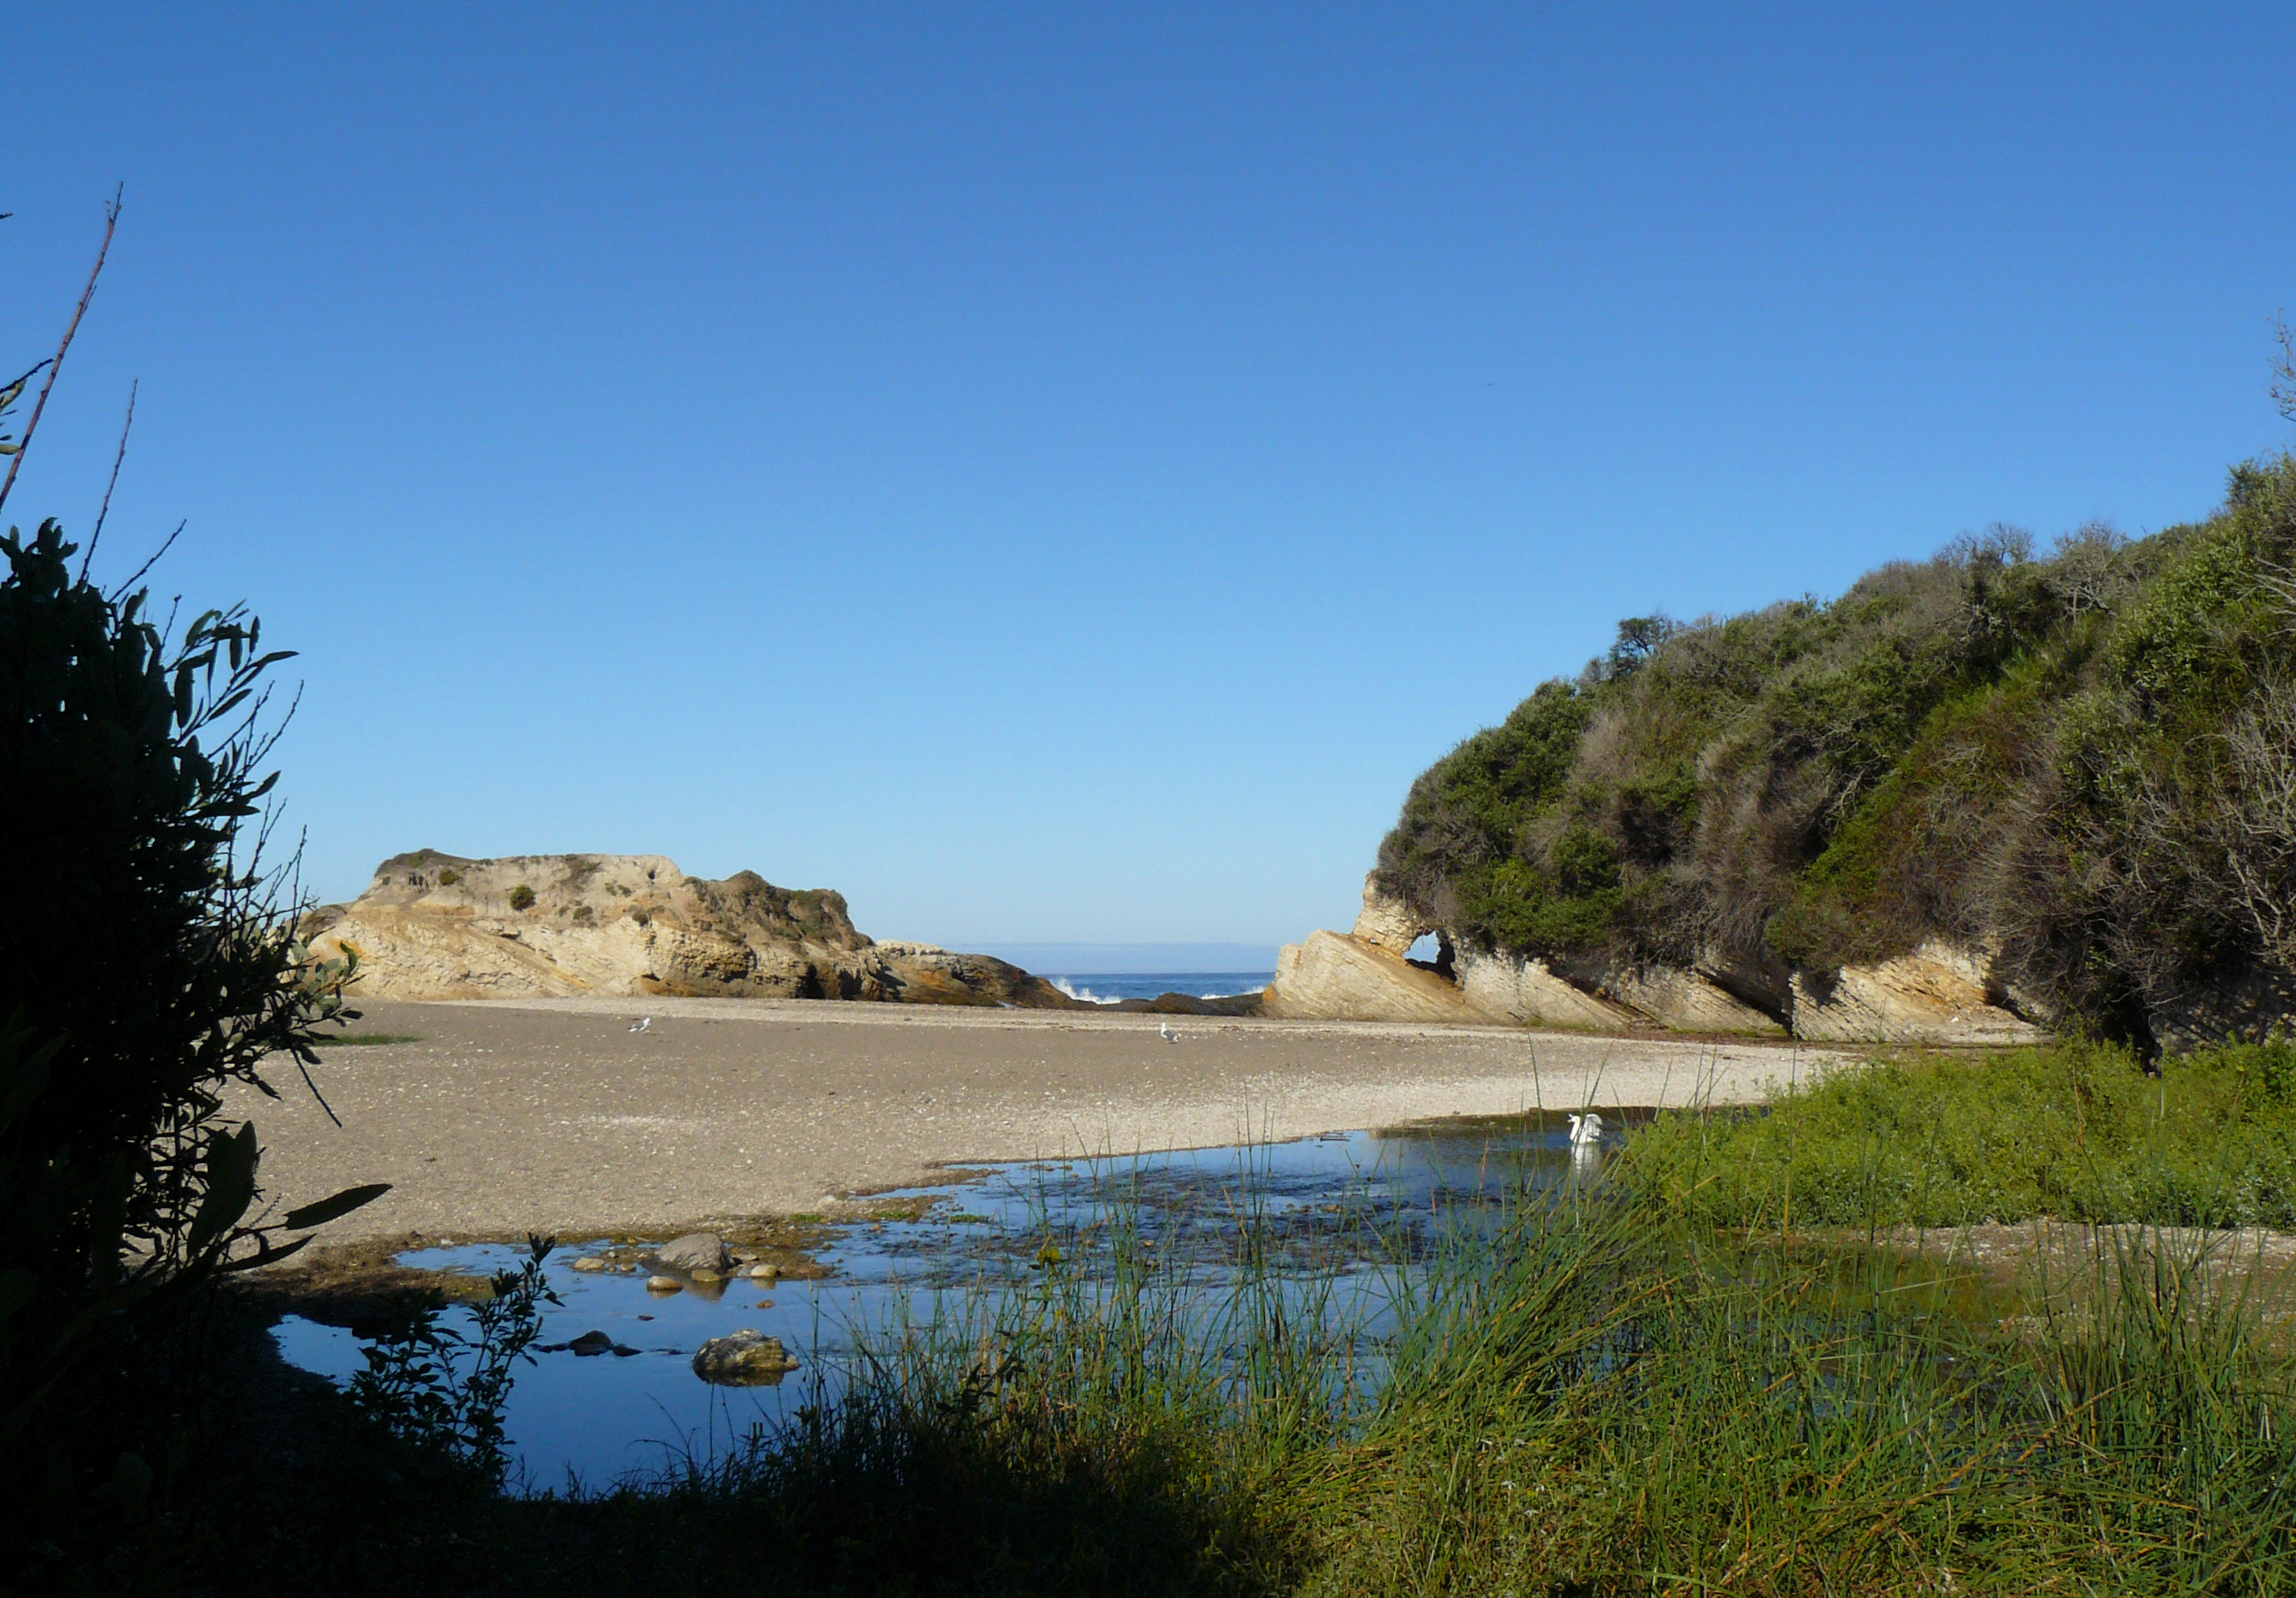
beach, landscape, sea, coast, ocean, shore, lake, river, vacation, cliff, cove, bay, reservoir, terrain, body of water, habitat, loch, birdingthecentralcoast, montanadeorostatepark, spoonerscove, islaycreek, docentjoyce, landform, natural environment